Squidward Tentacles

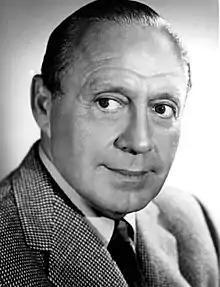
Squidward's voice has been compared to that of American comic actor Jack Benny.

Squidward's voice is provided by actor Rodger Bumpass, who voices several other "SpongeBob SquarePants" characters, including Squidward's mother. While creating the show and writing its pilot episode in 1997, Hillenburg and the show's then-creative director Derek Drymon were also conducting voice auditions. Mr. Lawrence, who had worked with Hillenburg and Drymon on "Rocko's Modern Life", was Hillenburg's first choice for the role. Hillenburg had invited Lawrence to audition for all the show's characters. Instead of Squidward, Hillenburg decided to give Lawrence the part of Plankton, the series' villain.